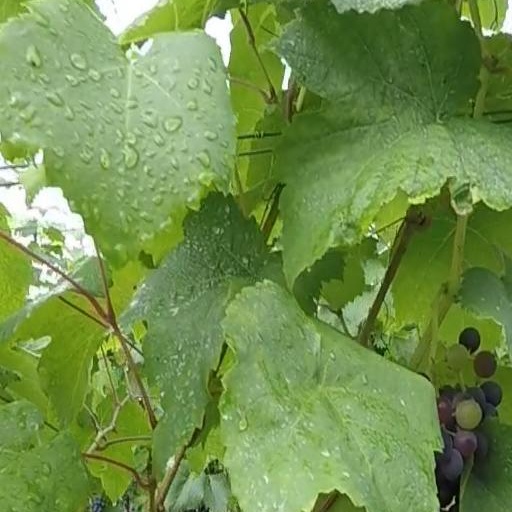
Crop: grape